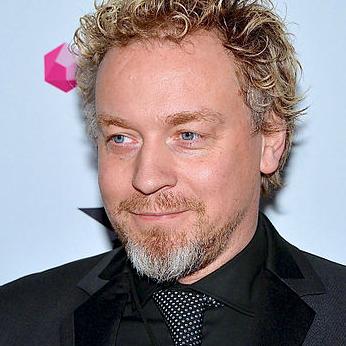
Age: 47